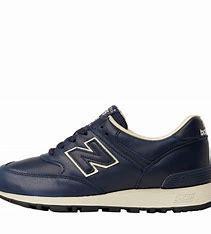
Brand: New
Model: Balance 576